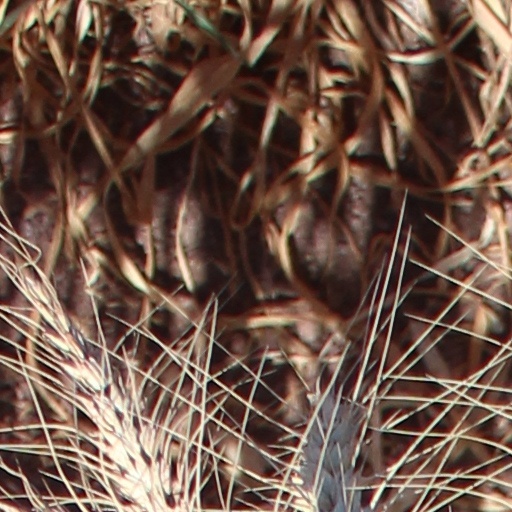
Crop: wheat